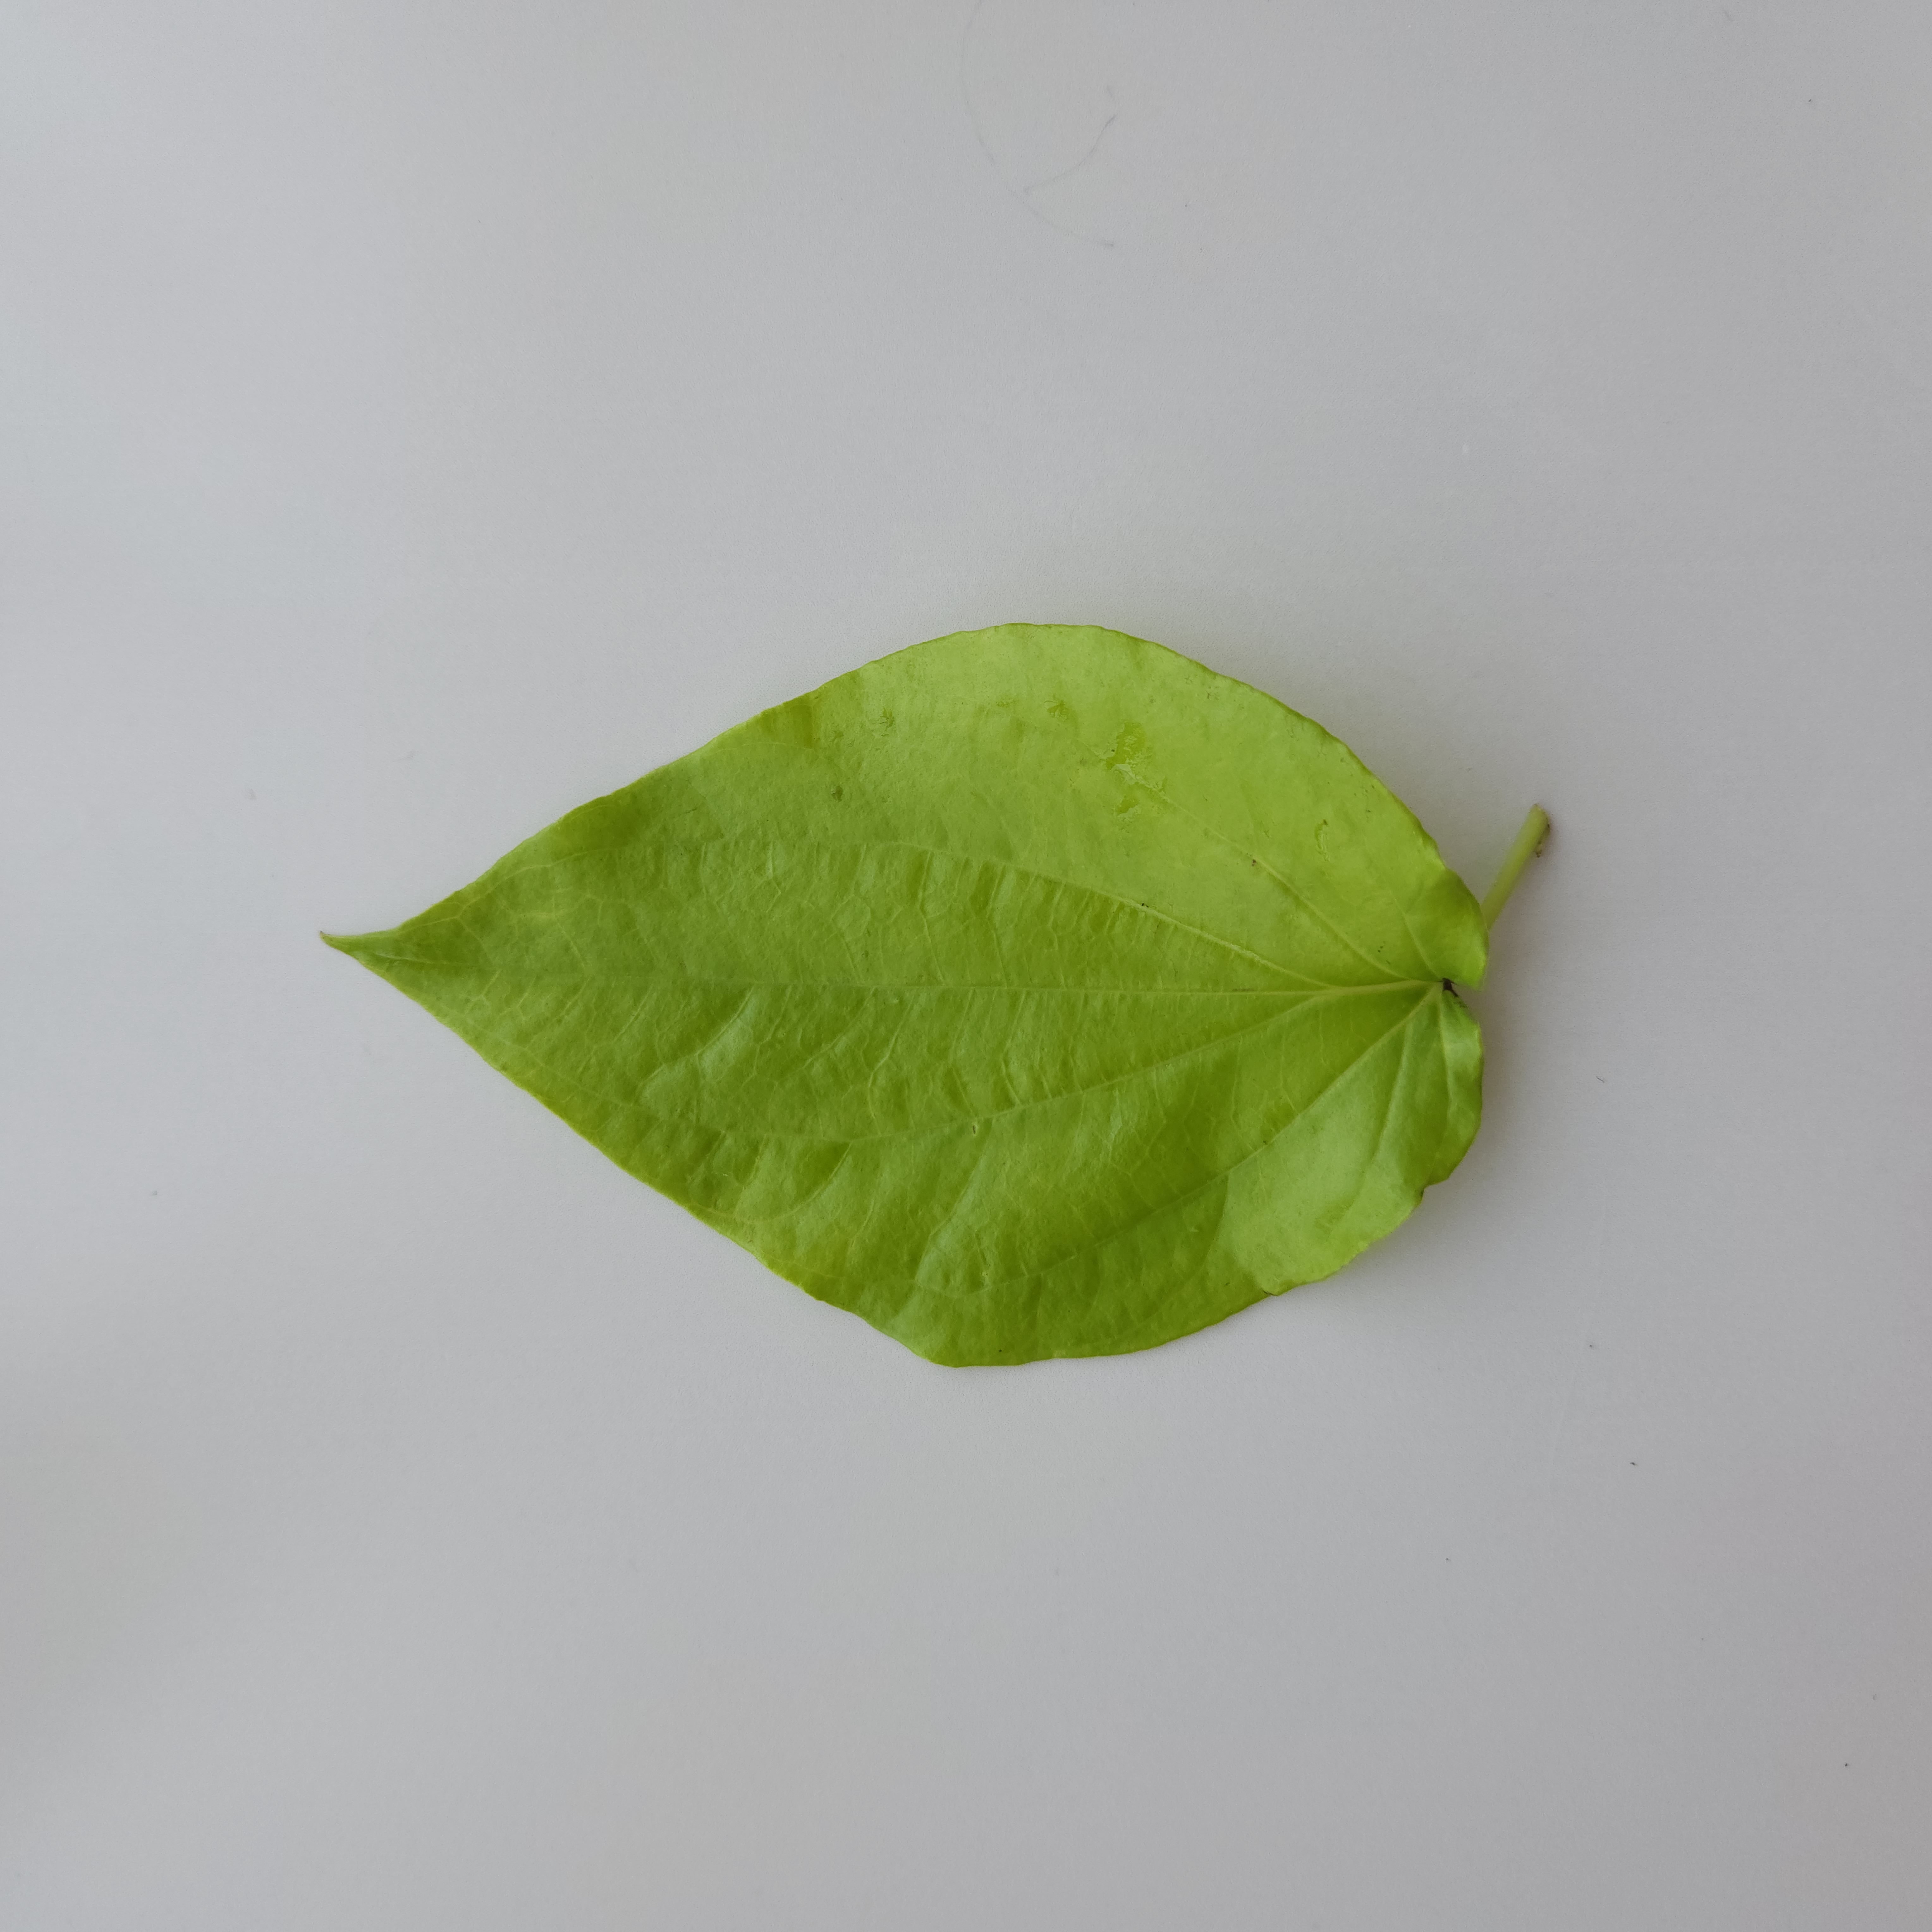
Label: Healthy